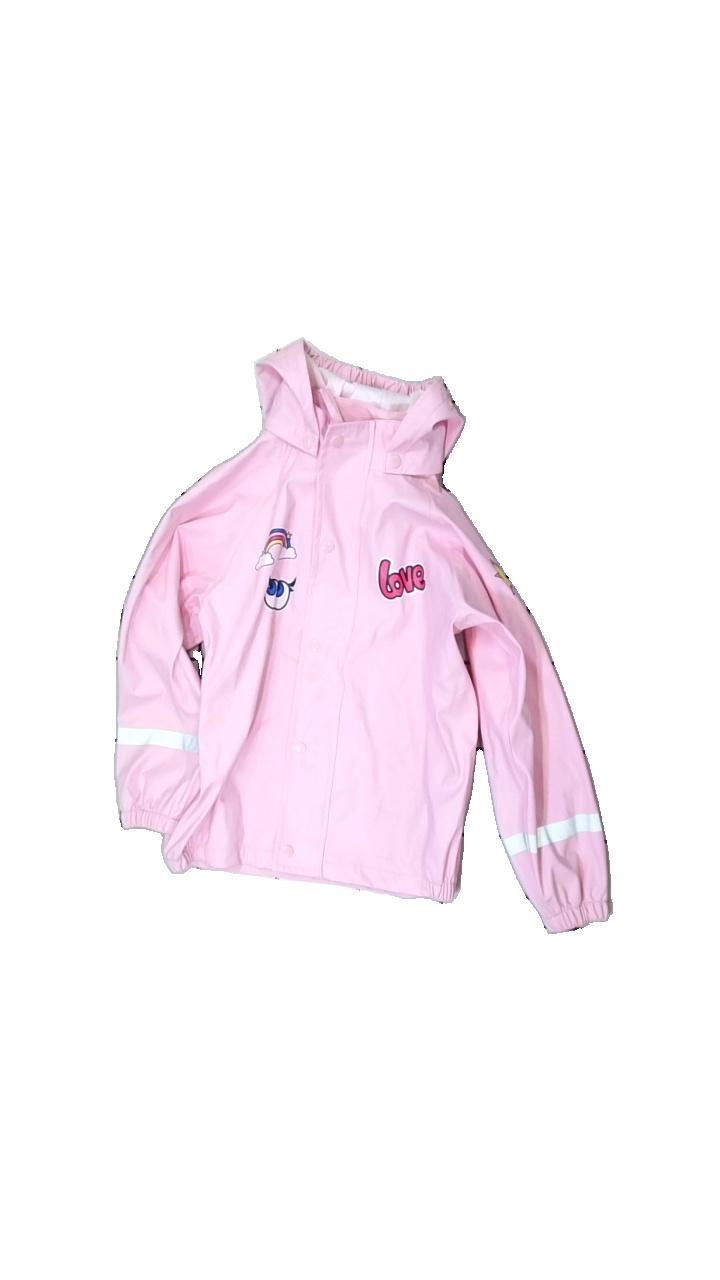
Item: Rain Jacket (Children)
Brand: Peek-a-boo
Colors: Pink
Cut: Regular
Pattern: Other
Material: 60% acrylic, 40% polyester
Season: All
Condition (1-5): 2
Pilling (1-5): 5
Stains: Minor
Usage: Export
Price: <50